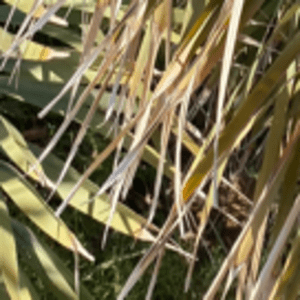
Label: Rachis Blight